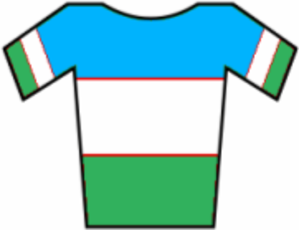
La 67ᵉ édition du Tour de Romandie a eu lieu du 23 au 28 avril 2013. Il s'agit de la 17ᵉ épreuve de l'UCI World Tour 2013.
Les championnats d'Ouzbékistan de cyclisme sur route sont organisés tous les ans.
Olga Sergueïevna Zabelinskaïa, née le 10 mai 1980 à Léningrad, est une coureuse cycliste ouzbèke, d'origine russe. Championne du monde sur route juniors en 1997, puis championne d'Europe du contre-la-montre espoirs en 2002, elle a remporté le Tour de Thuringe en 2010. Elle compte également à son palmarès trois médailles olympiques.
Le 66ᵉ Tour d'Espagne s'est déroulé du 20 août au 11 septembre 2011. Il s'agit de la 21ᵉ épreuve de l'UCI World Tour 2011.